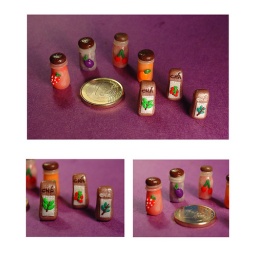
Tea bags &amp;amp; Jam pots in Fimo